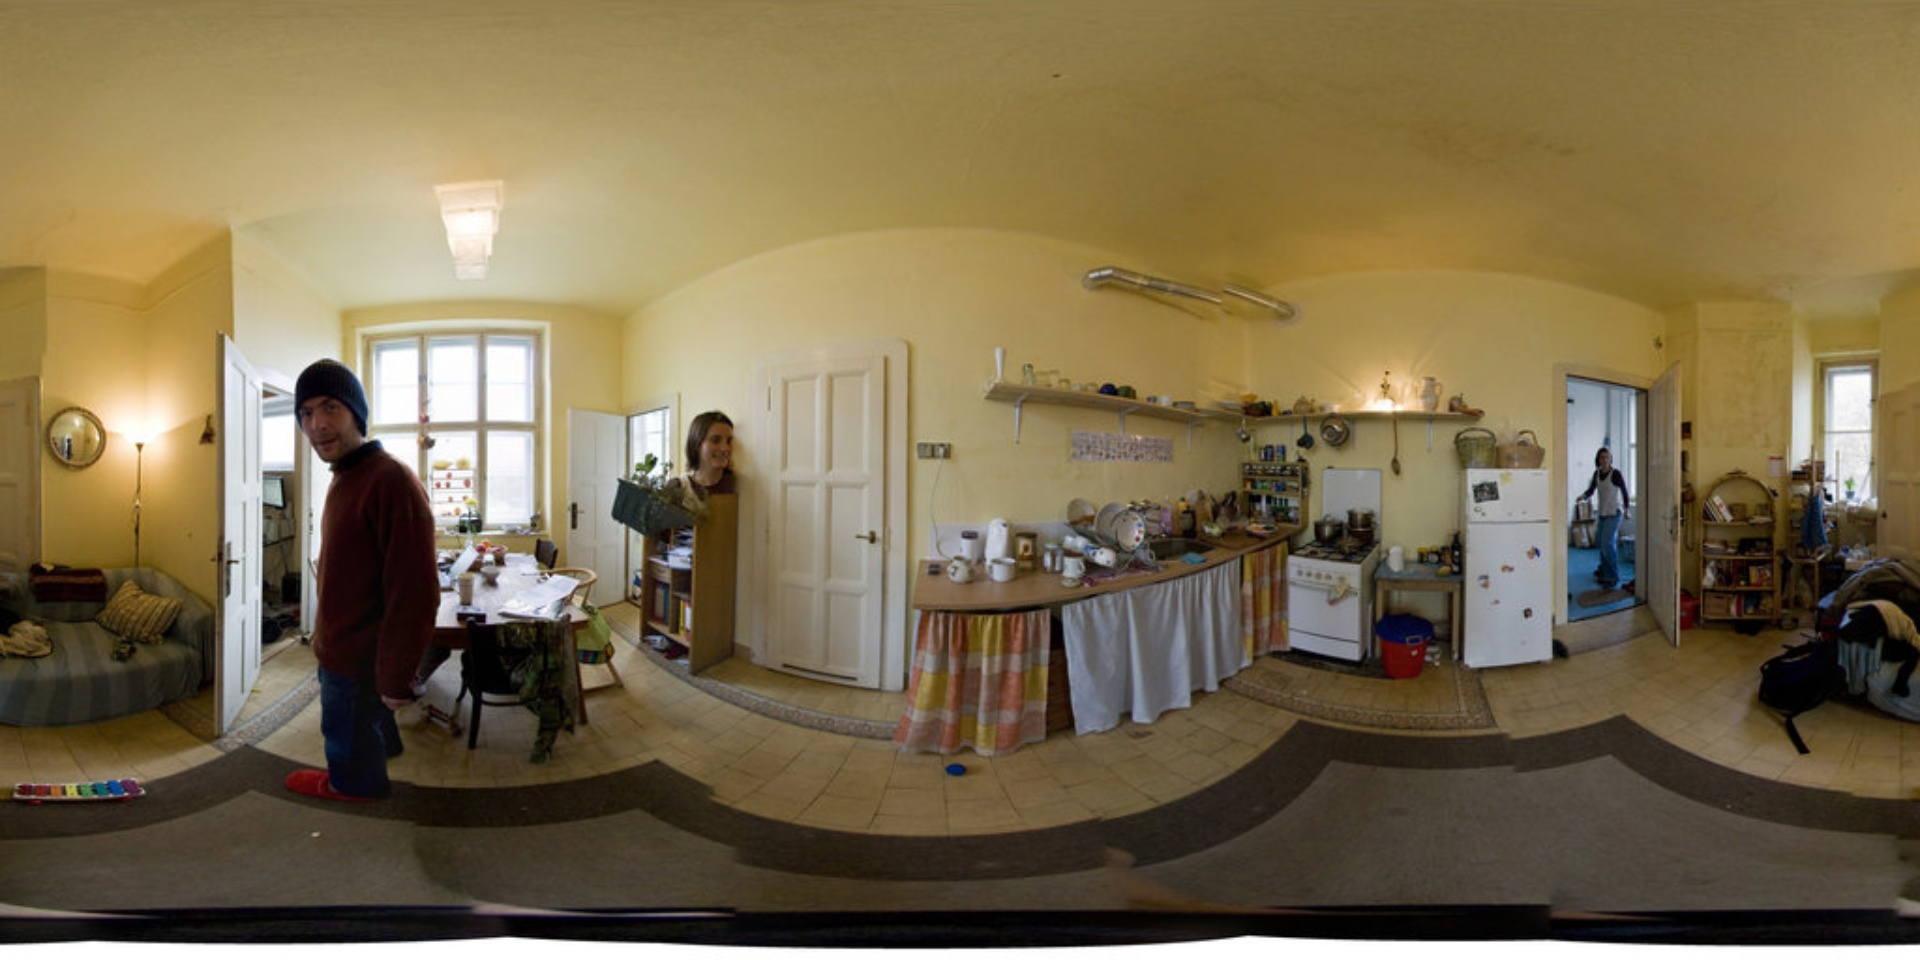
Referred object: the white refrigerator by the doorway

Referred object: the white refrigerator